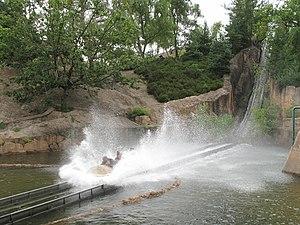
L'arrivée de l'attraction ""Cheyenne River"" à la Mer de sable."
Looping Group est un groupe européen de parcs de loisirs et de vacances à ancrage régional. Son principal actionnaire est le fonds d'investissement belge Ergon Capital Partners, elle-même filiale du Groupe Bruxelles Lambert. Son président-directeur général est Laurent Bruloy.
La Mer de Sable est un parc à thème ouvert en 1963 et situé au cœur de la forêt d'Ermenonville, à proximité immédiate d'Ermenonville dans l'Oise. Il est le plus vieux parc à thème en activité en France.
Soquet SA est une société anonyme créée dans les années 1970. Il s’agit d’un constructeur français d’attractions notamment spécialisé dans la fabrication de manèges sur rail comme les montagnes russes. Elle rénove aussi de nombreux manèges.